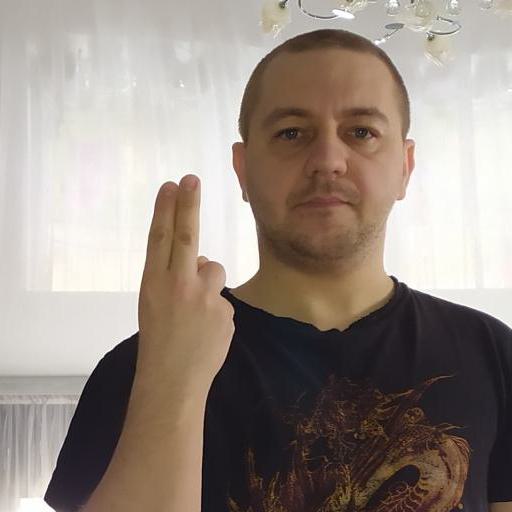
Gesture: two_up_inverted